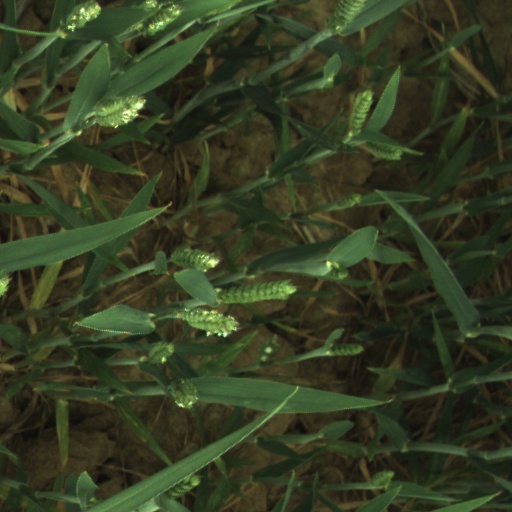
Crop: wheat